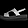
Label: Sandal